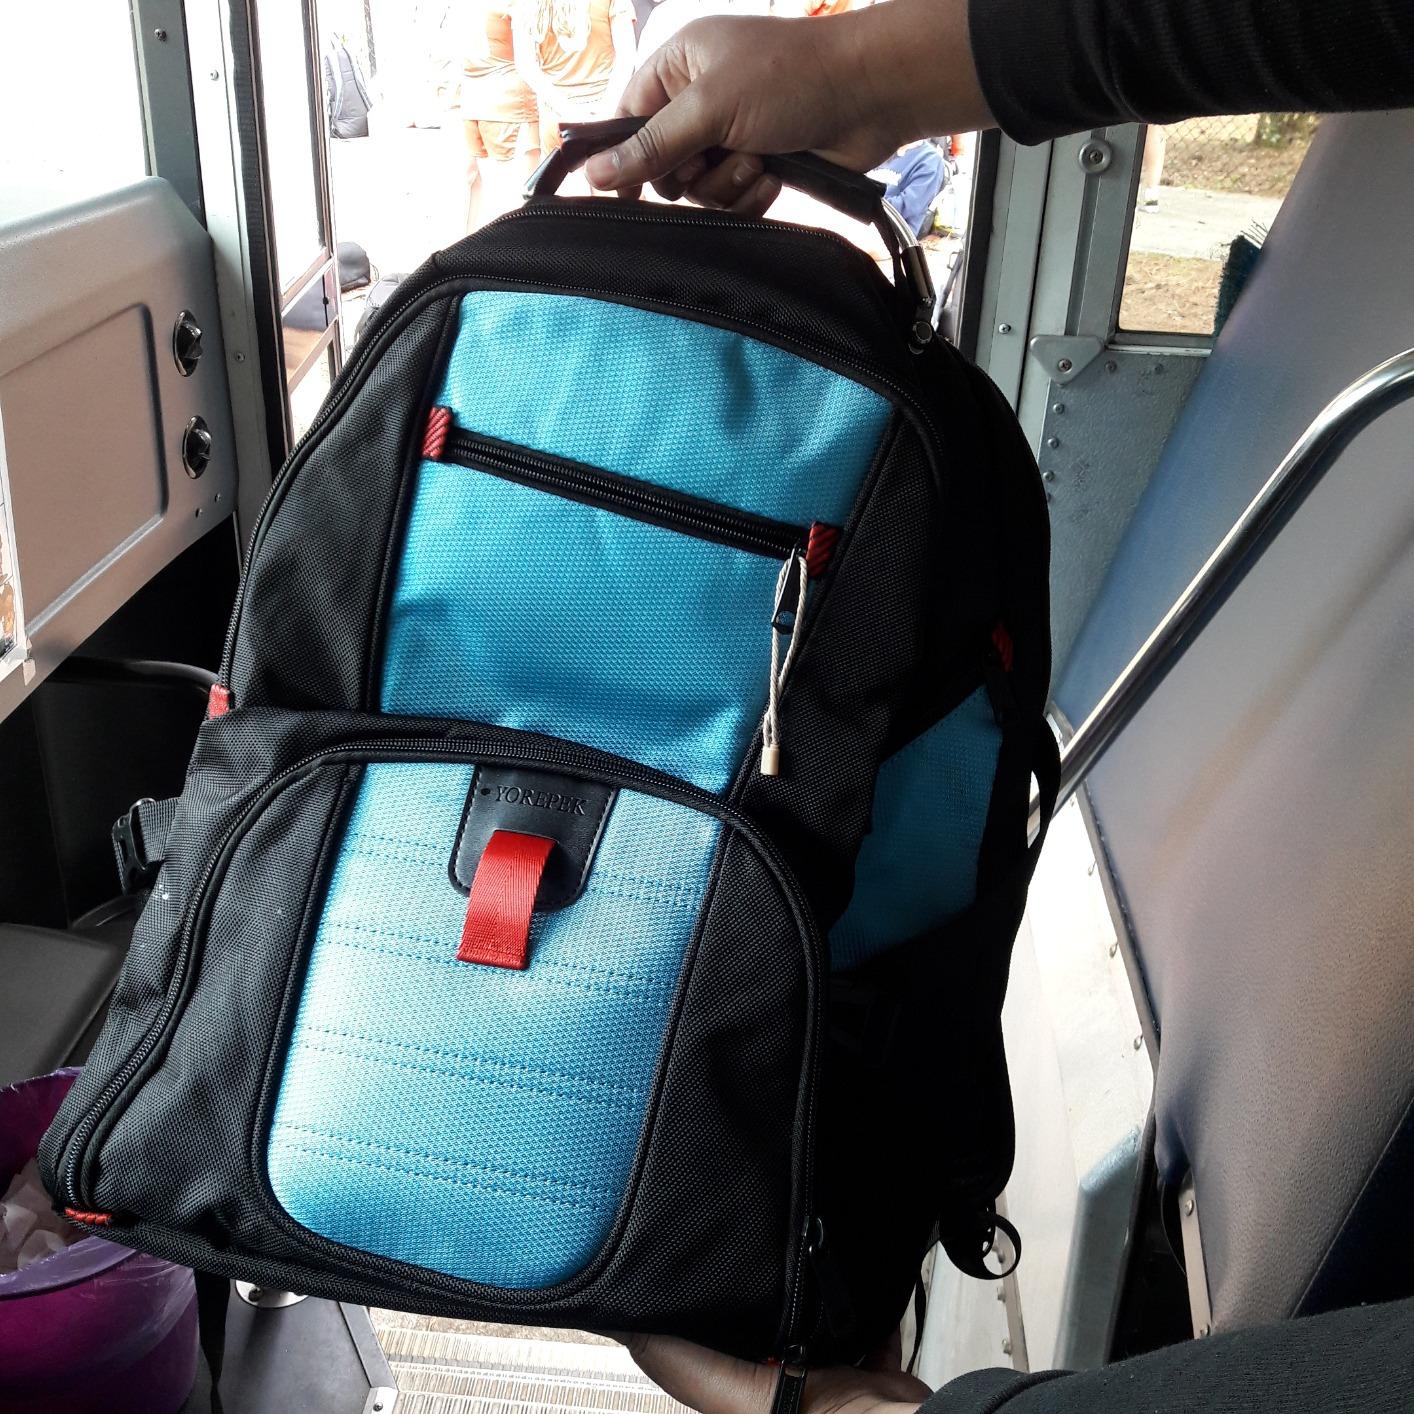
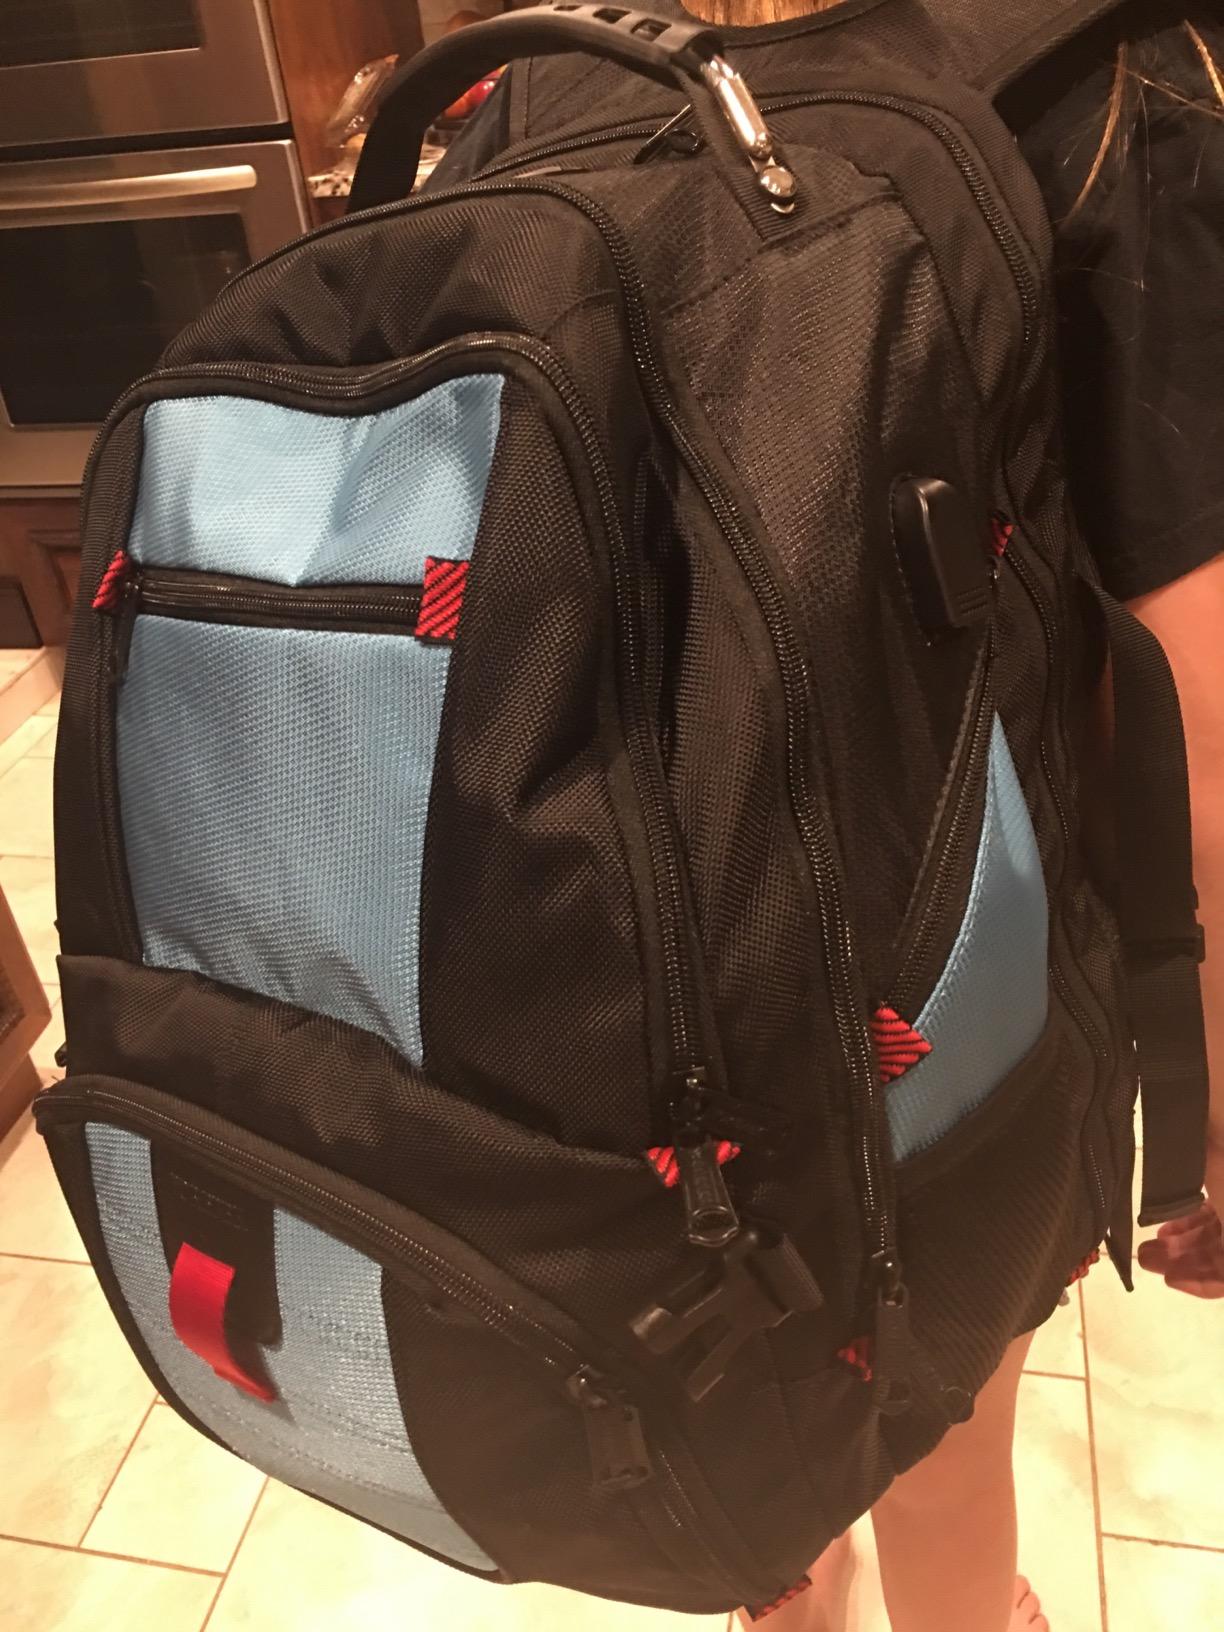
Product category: bag
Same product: yes